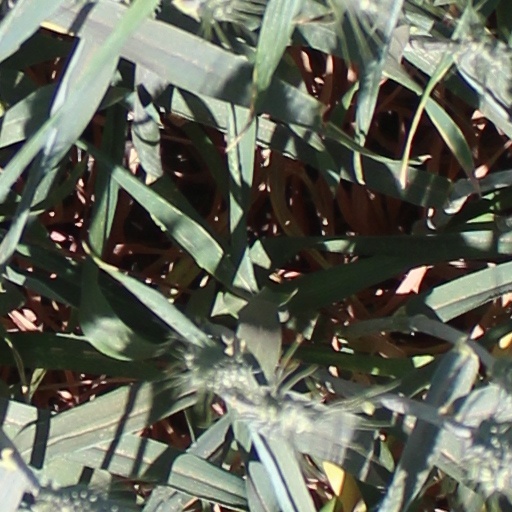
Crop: wheat